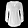
Label: Shirt